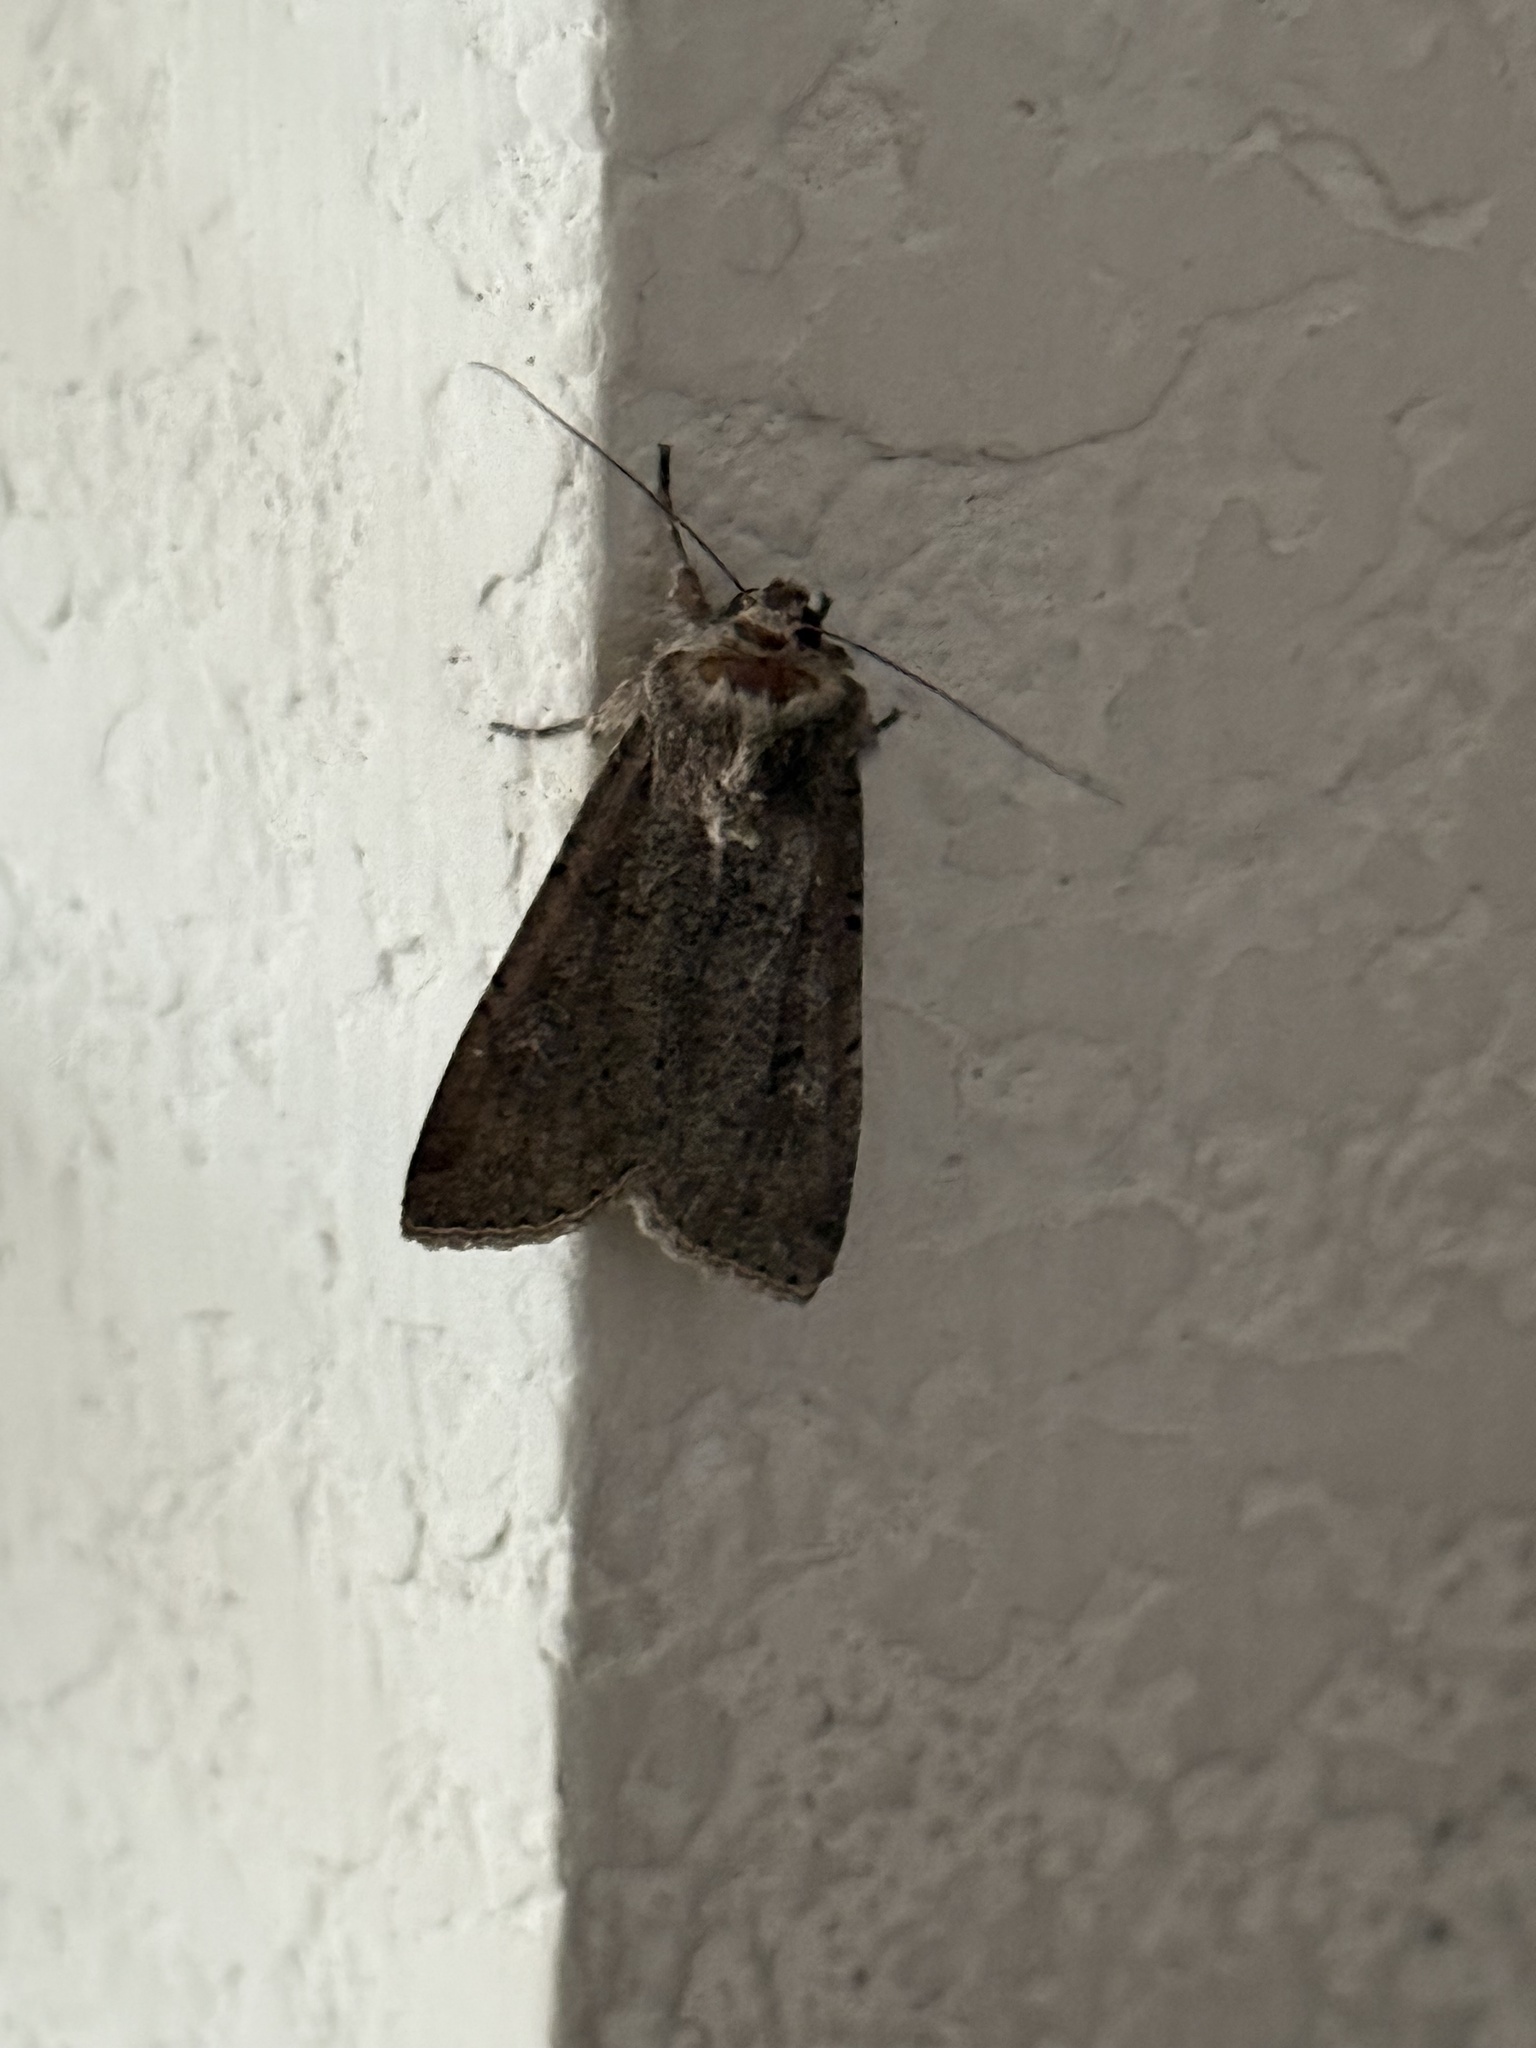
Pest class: cutworms